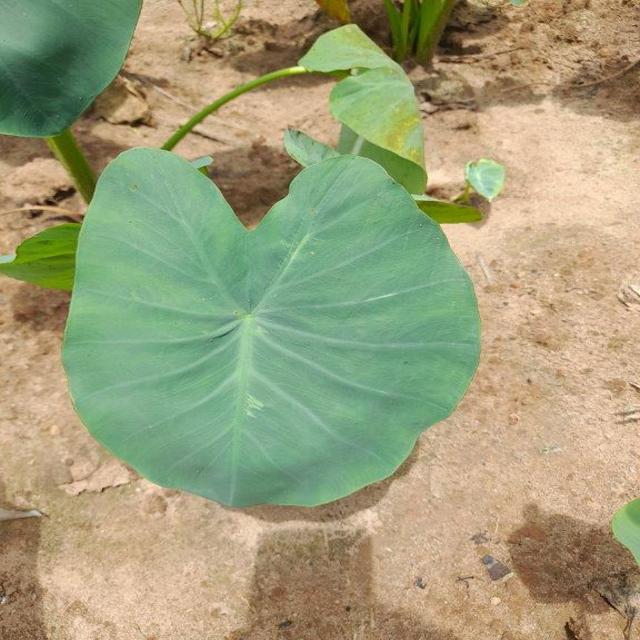
Label: Healthy